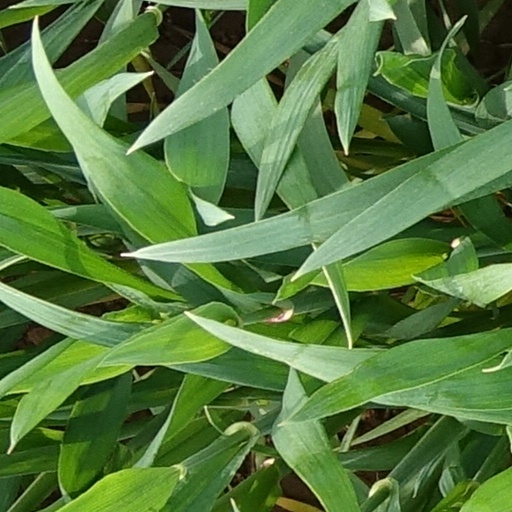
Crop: wheat